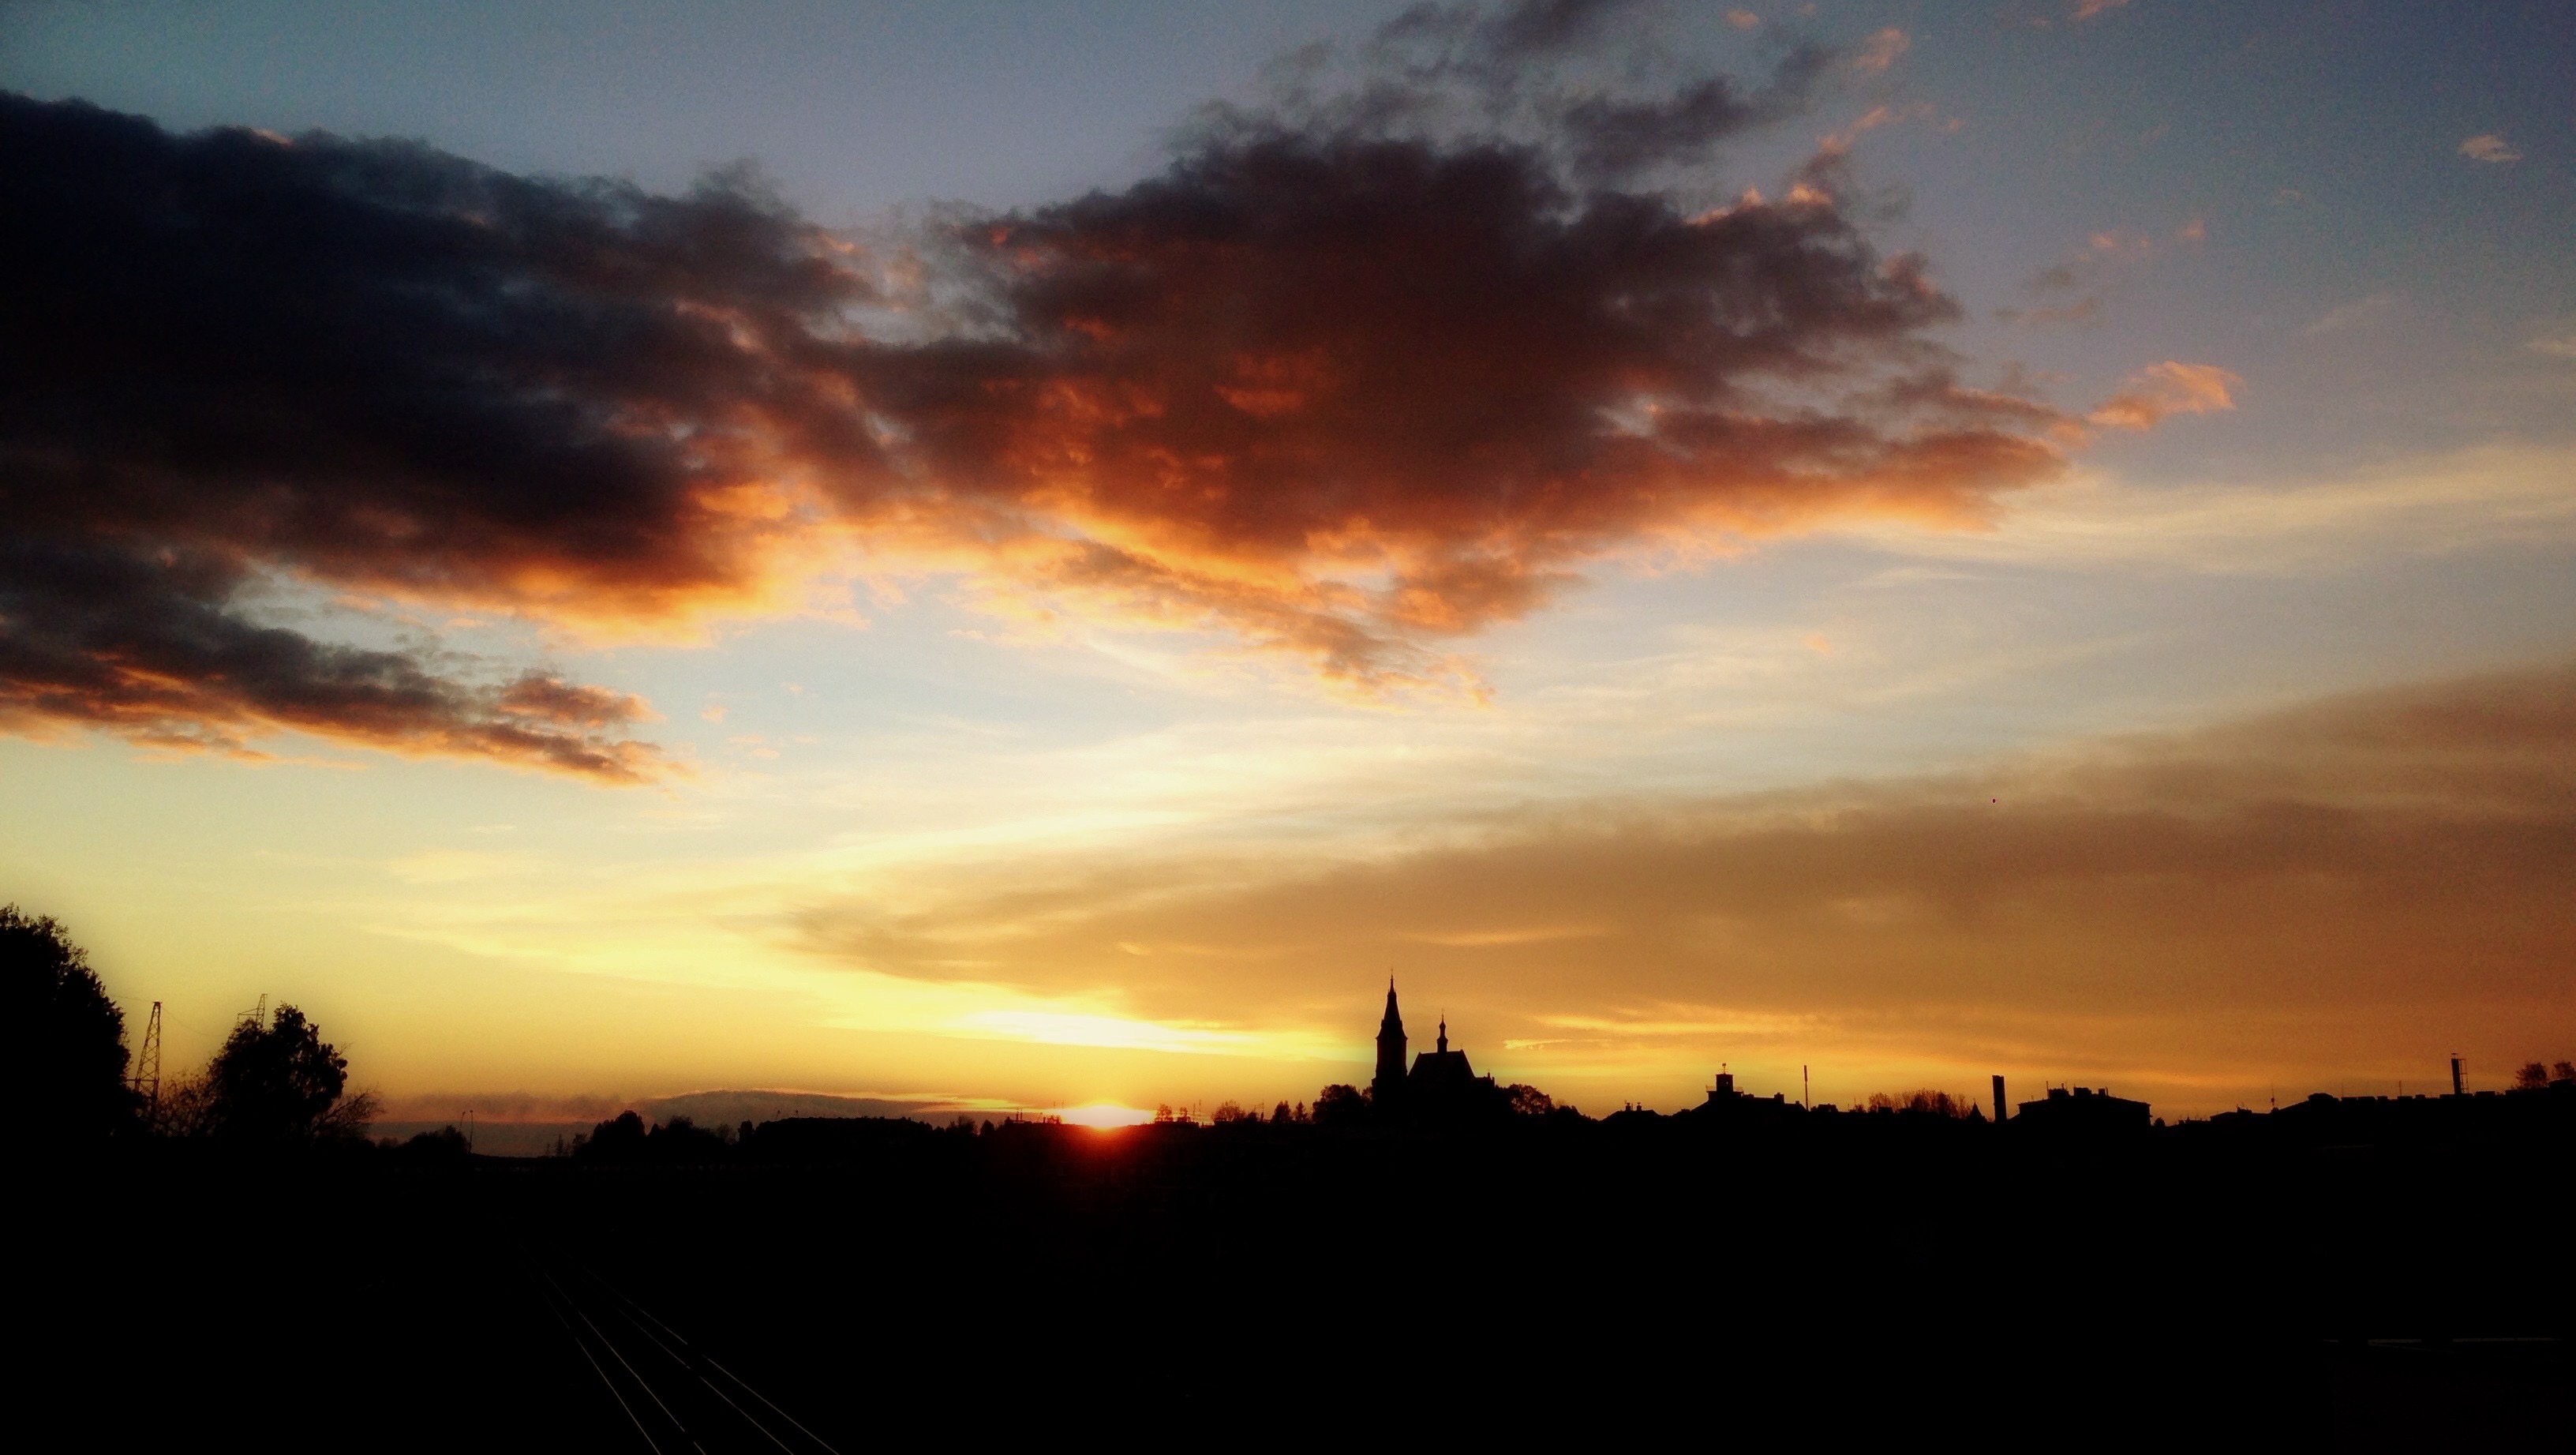
landscape, horizon, cloud, sky, sun, sunrise, sunset, field, sunlight, morning, dawn, atmosphere, dusk, evening, clouds, poland, scenically, afterglow, olkusz, atmospheric phenomenon, red sky at morning